Four main books of Biographical-Evaluation

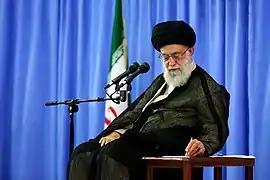
The supreme leader of Iran, Seyyed Ali Khamenei, as the author of "Four main books of Biographical Evaluation"

Four main books of Biographical-Evaluation, is a book, written by Seyyed Ali Khamenei (in 1990); and is about a general view on Biographical evaluation, that is among the (Islamic) specialized sciences.